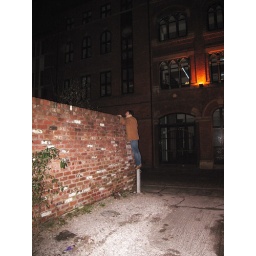
Man in car park standing on pole to see over brick wall